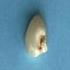
Maize quality: Good